Atlantic Avenue–Barclays Center station

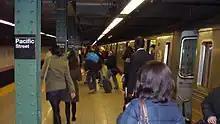
Southbound Fourth Avenue Line platform in 2007. There is a sign on a column with the Fourth Avenue Line station's old name, Pacific Street.

The New York City Board of Estimate approved the construction of the Fourth Avenue Line, a subway line running under Fourth Avenue, in early 1908. Contracts for the Fourth Avenue Line were awarded on May 22, 1908, for the section between 43rd Street and the Manhattan Bridge, but the Board of Estimate did not approve them until October 29, 1909, when a taxpayer's lawsuit regarding the city's debt was settled. Groundbreaking for the first section of the subway, between DeKalb Avenue and 43rd Street (ending at 36th Street), took place on November 13, 1909, at DeKalb Avenue and Flatbush Avenue, after the plans and surveys for the line were completed. The Fourth Avenue Line was assigned to the BRT (after 1923, the Brooklyn–Manhattan Transit Corporation or BMT) in the Dual Contracts, a series of contracts for the construction, rehabilitation, and operation of rapid transit lines in New York City, which were adopted on March 4, 1913.